Creech Air Force Base

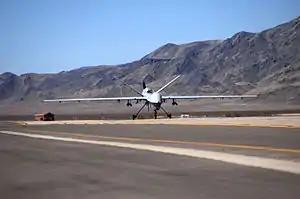
An MQ-9 taxies on a Creech AFB runway

Indian Springs Air Force Auxiliary Field was designated on 1 April 1961 when "the USAF transferred Indian Springs AFB missions to Nellis AFB under the control of" Tactical Air Command.